Curt Smith

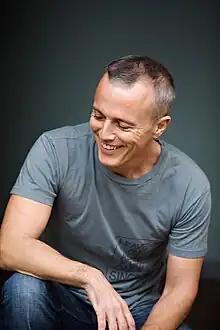
Smith in 2008

During 2000, Smith began work on what was to become "Halfway, Pleased", but the project was put on hold when he began with Roland Orzabal again after almost a decade of silence. In 2006, Smith resumed work on "Halfway, Pleased". The semi-autobiographical album explores Smith's relationships with his children, parents and friends. Smith finally released the album in the U.S. and the rest of the world in May 2008 via his own KOOK Media label.